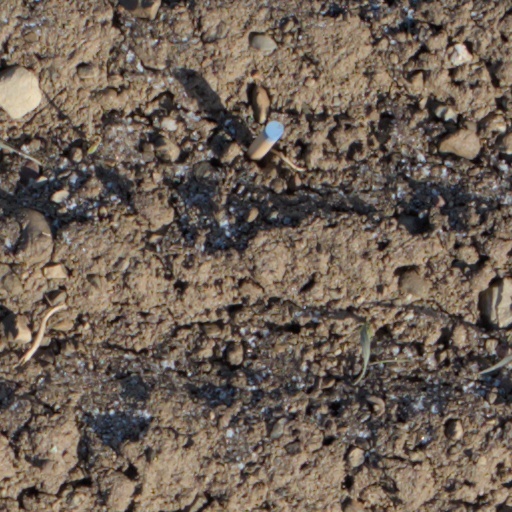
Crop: wheat